Plug-in electric vehicles in Europe

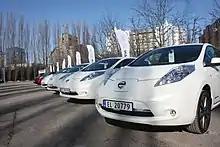
The Nissan Leaf was the top selling plug-in car in Europe in 2013 with 11,120 units sold.

In 2014 Norway was the top selling country in the light-duty all-electric market segment, with 18,649 passenger cars and utility vans registered, more than doubling its 2013 sales. France ranked second with 15,046 units registered, followed by Germany with 8,804 units, the UK with 7,730 units, and the Netherlands with 3,585 car and vans registrations. In the plug-in hybrid segment, the Netherlands was the top selling country in 2014 with 12,425 passenger cars registered, followed by the UK with 7,821, Germany with 4,527, and Sweden 3,432 units. Five European countries achieved plug-in electric car sales with a market share higher than 1% of new car sales in 2014, Norway (13.84%), the Netherlands (3.87%), Iceland (2.71%), Estonia (1.57%), and Sweden (1.53%).